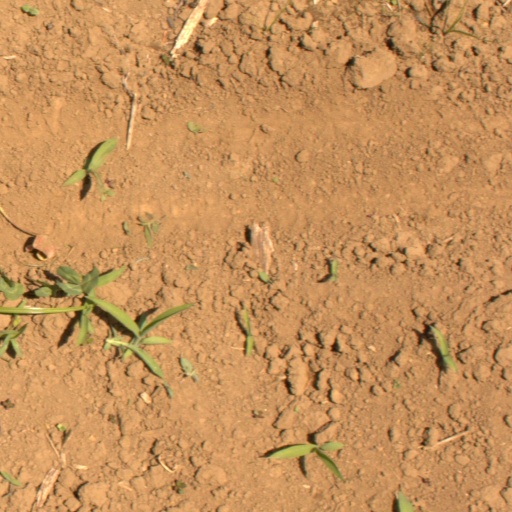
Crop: Jerusalem artichoke